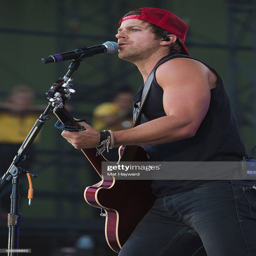
country artist performs on stage during festival in politician .